Charlie Gehringer

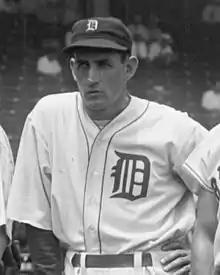
Gehringer with the Detroit Tigers in 1937

Charles Leonard Gehringer (May 11, 1903 – January 21, 1993), nicknamed "the Mechanical Man", was an American professional baseball second baseman. He played for the Detroit Tigers for 19 seasons from 1924 to 1942. He compiled a .320 career batting average with 2,839 hits and 1,427 runs batted in (RBIs). He had seven seasons with more than 200 hits and was the starting second baseman and played every inning of the first six All Star Games. He won the American League batting title in 1937 with a .371 average and won the American League Most Valuable Player Award. He helped lead the Tigers to three American League pennants (1934, 1935, and 1940) and the 1935 World Series championship.